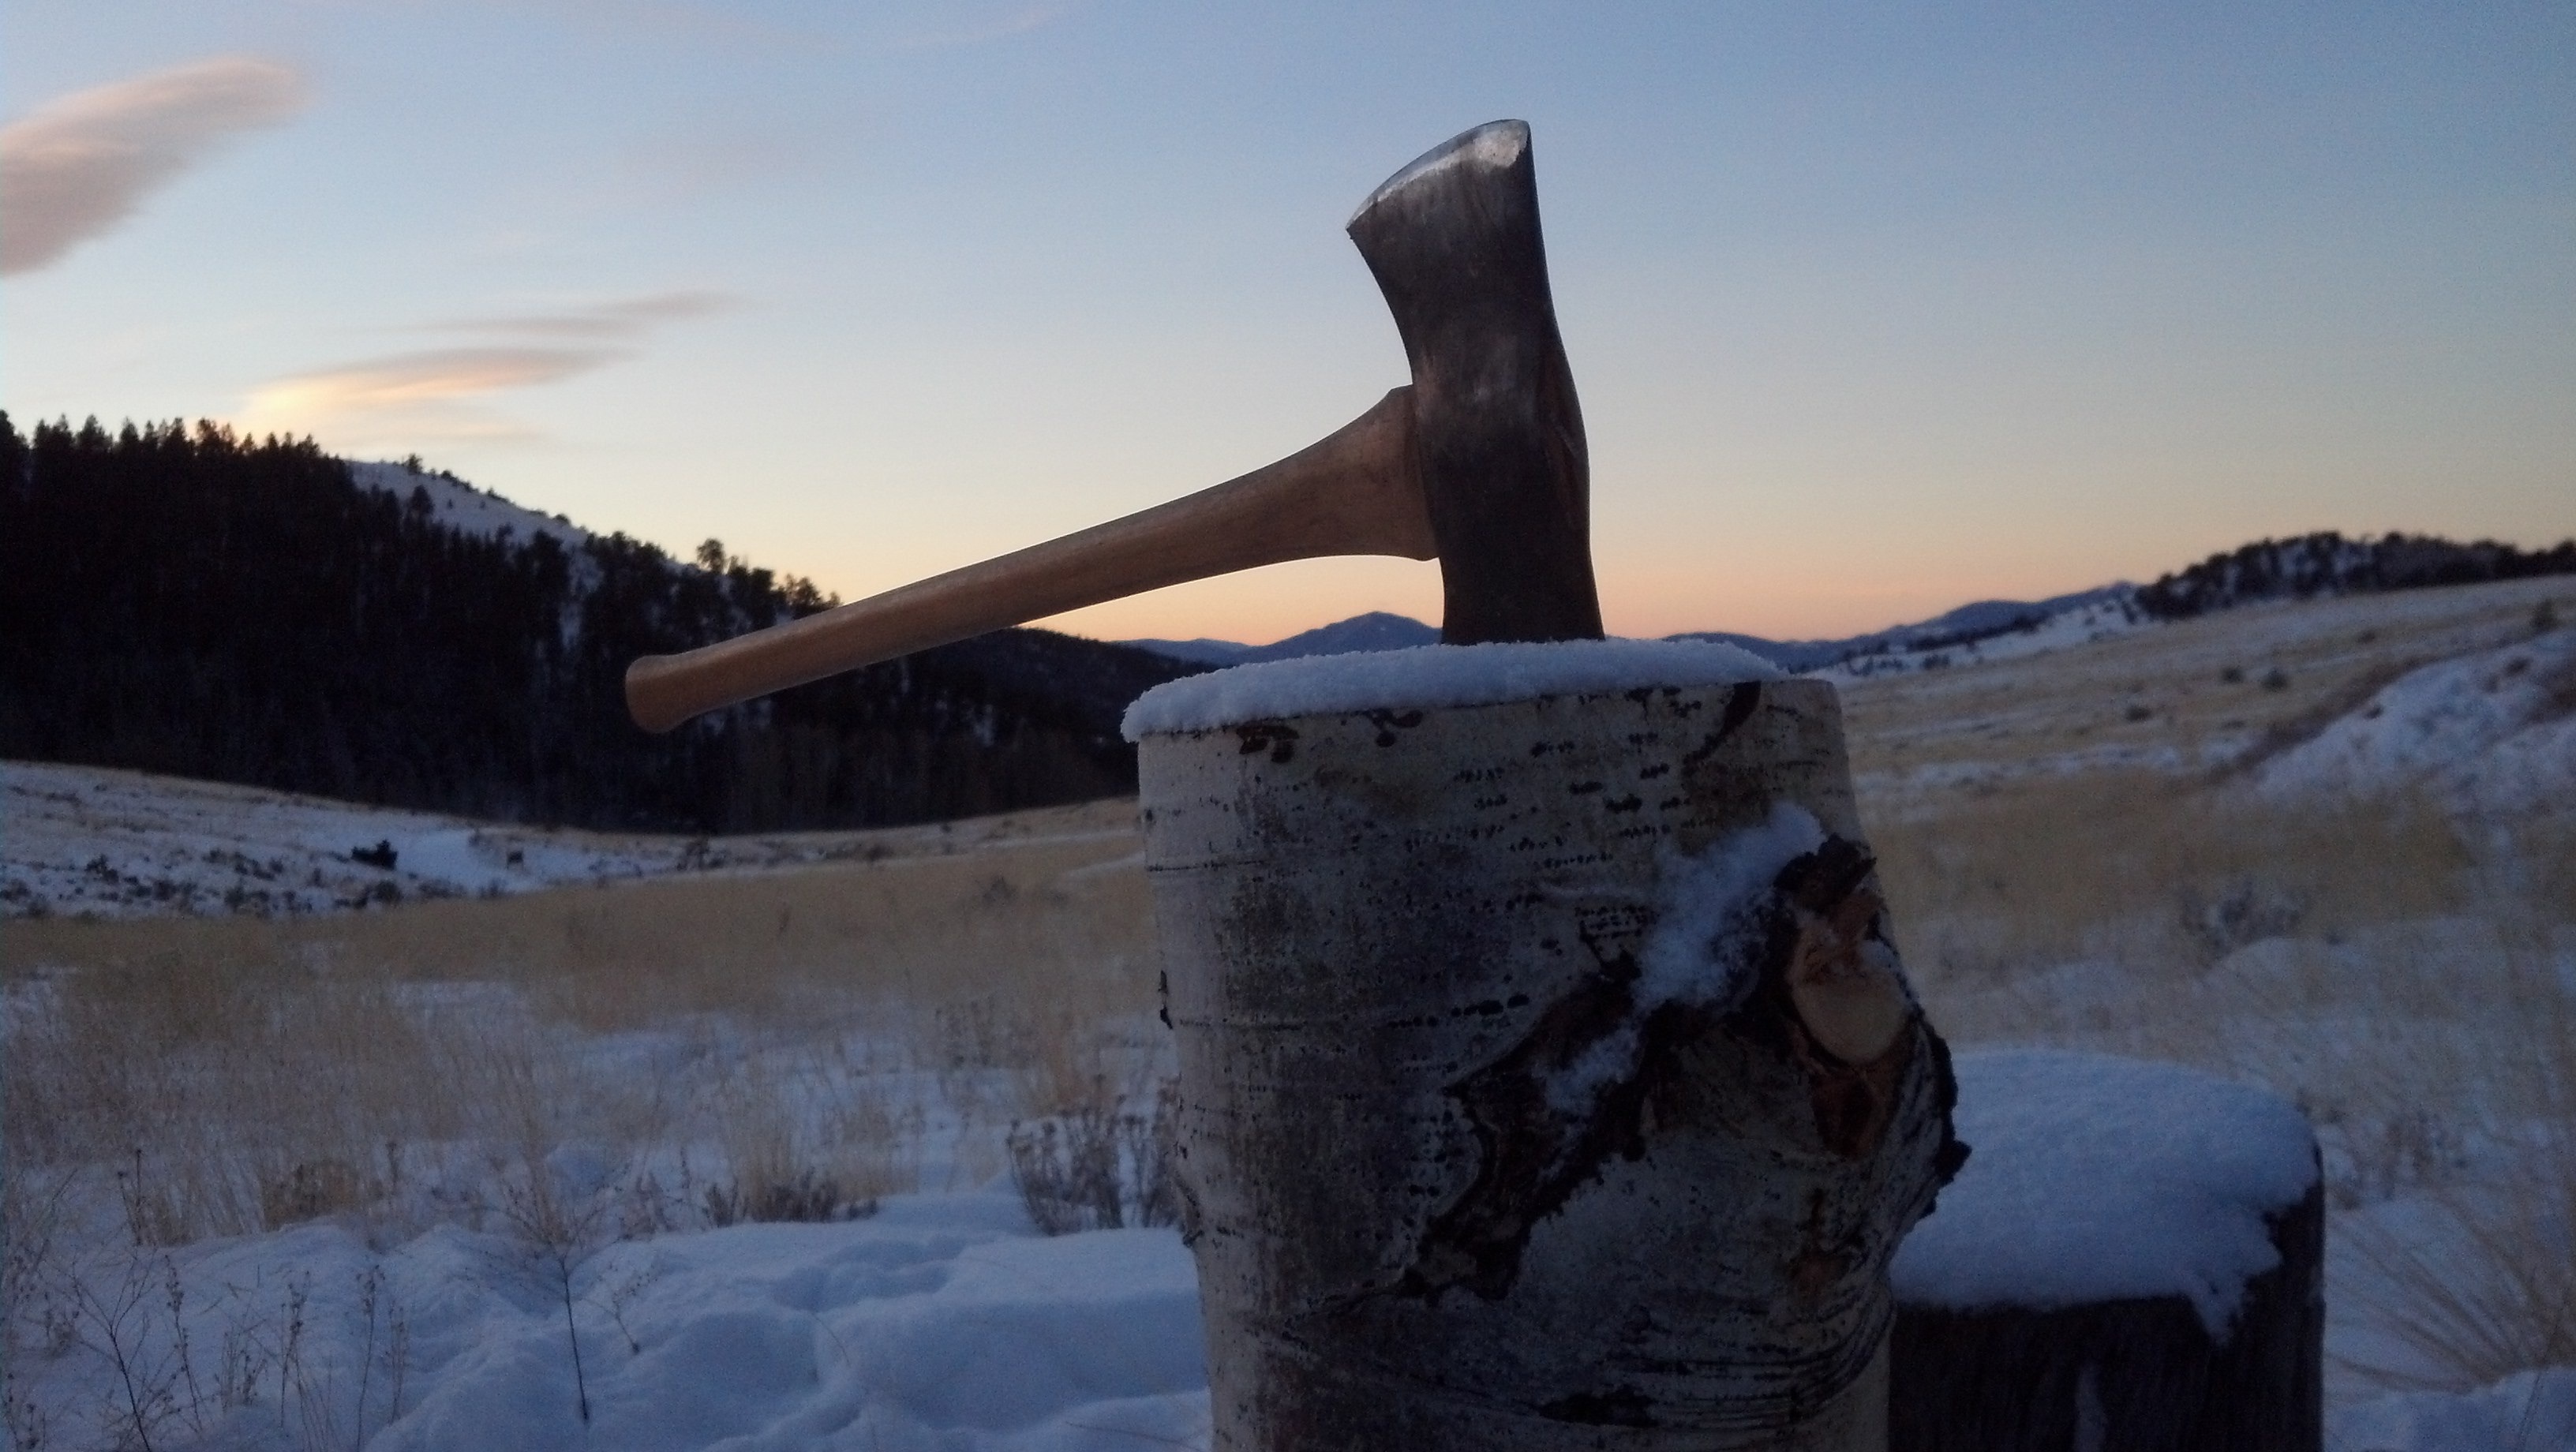
landscape, snow, winter, sunrise, stump, dawn, ice, weather, firewood, season, axe, sculpture, monolith, split wood, off grid